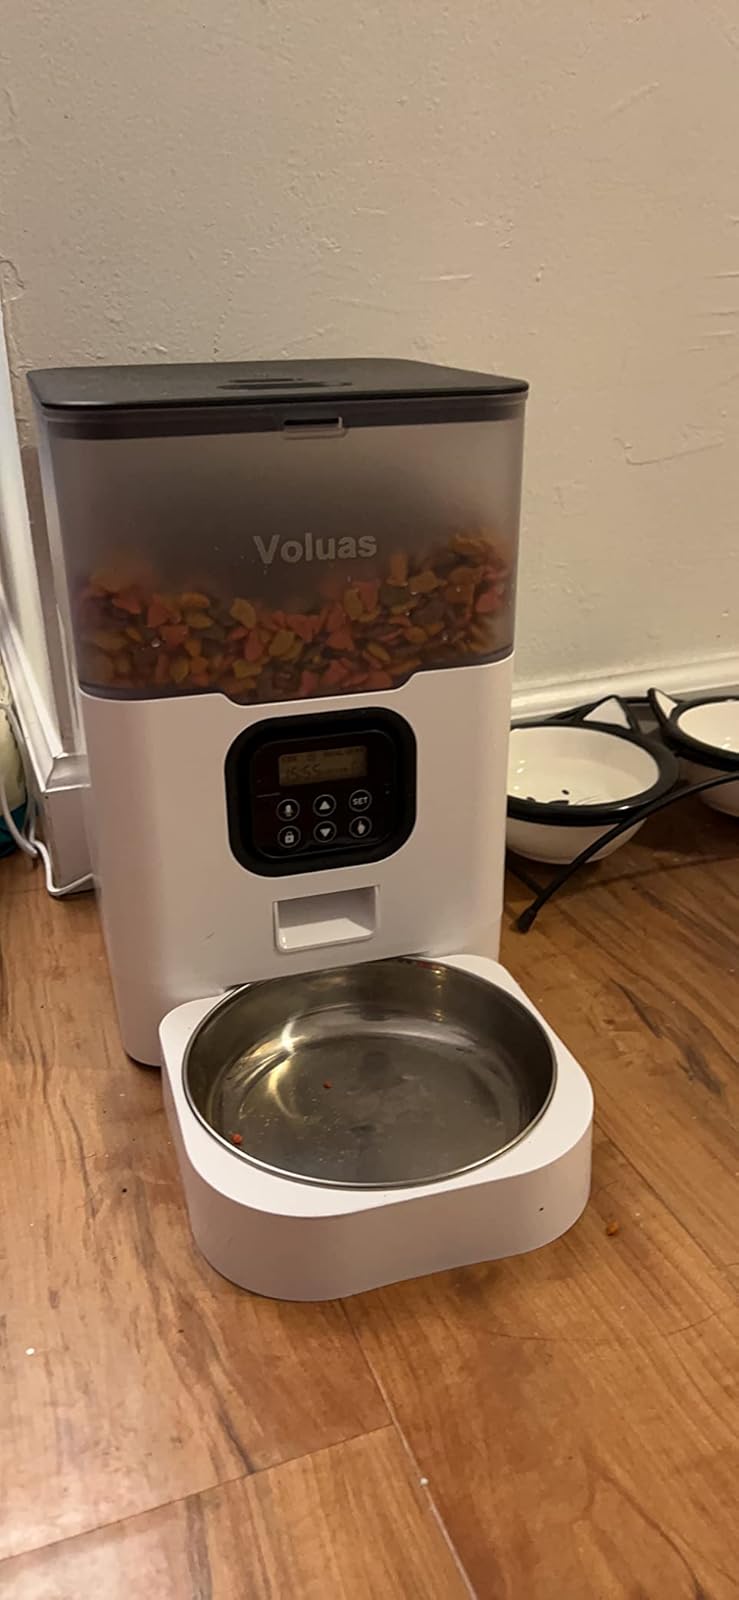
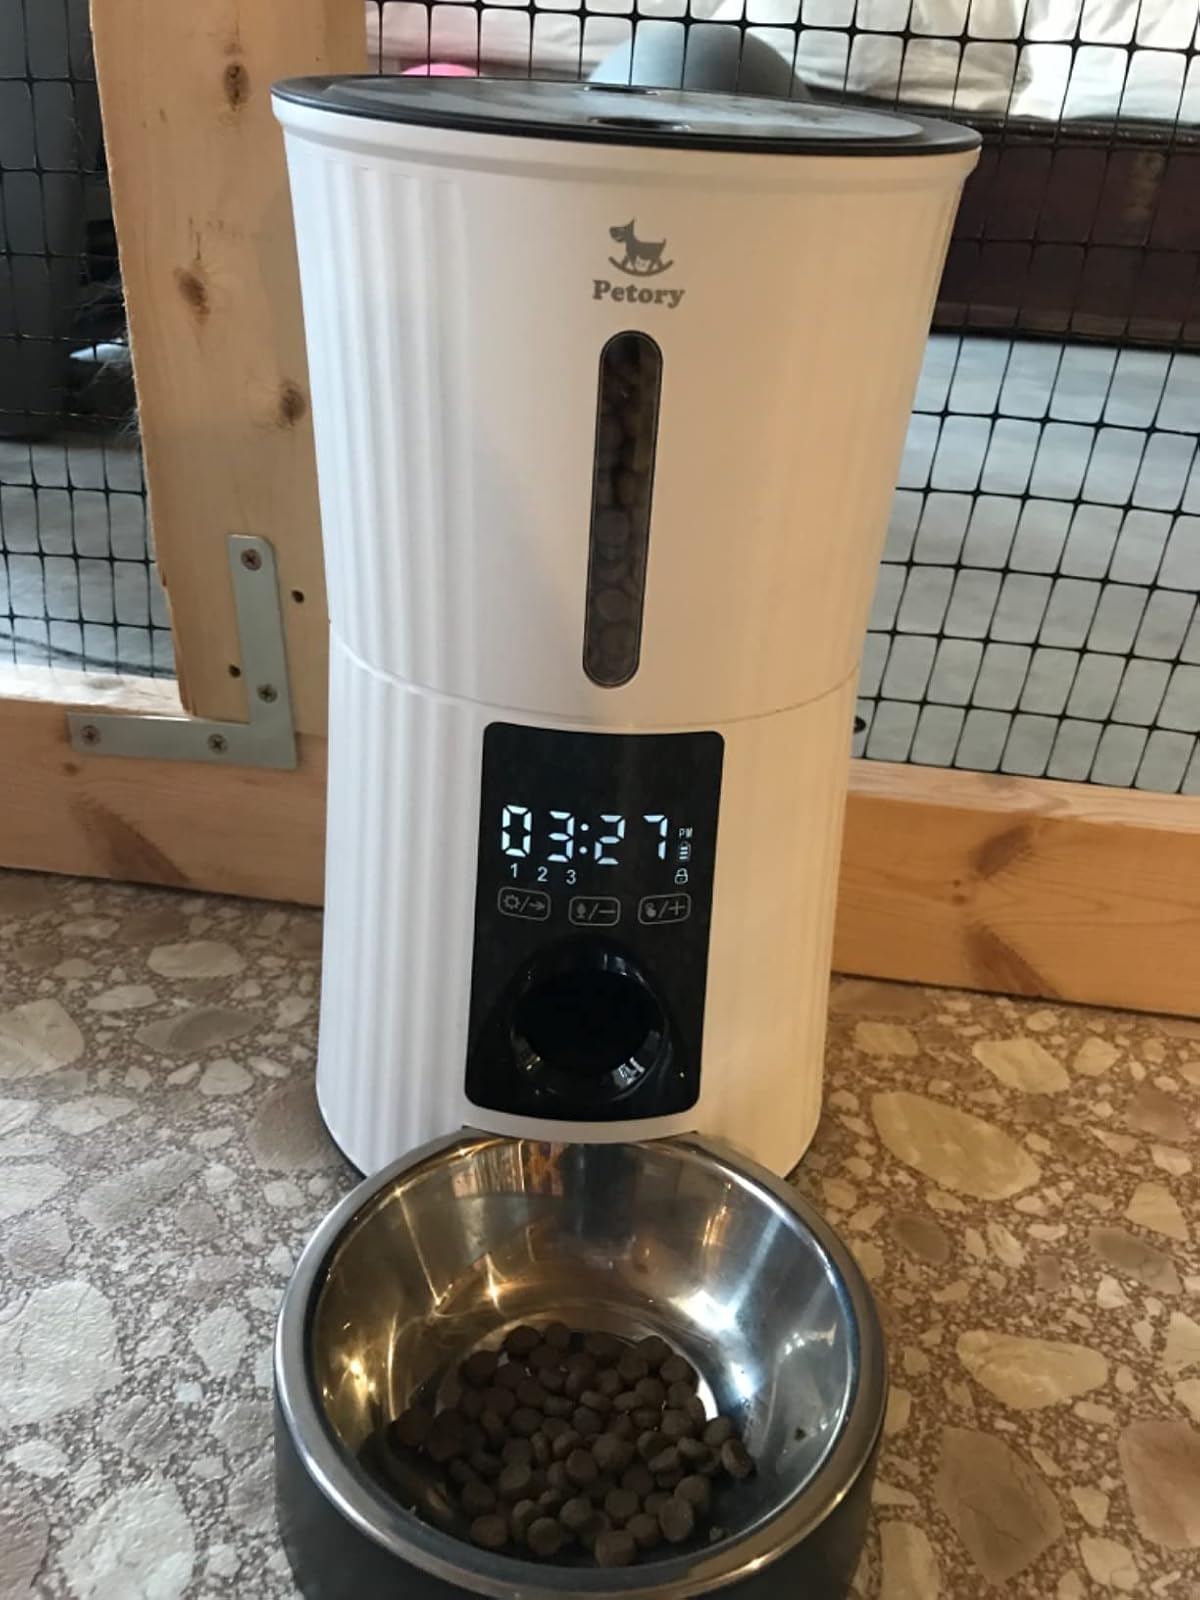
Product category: items_feeder
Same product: no